Healthcare in the Czech Republic

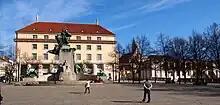
The Czech Ministry of Health building in Prague

The Czech Republic has a universal health care system, based on a compulsory insurance model, with fee-for-service care funded by mandatory employment-related insurance plans since 1992. According to the 2018 Euro Health Consumer Index, a comparison of healthcare in Europe, the Czech healthcare is ranked 14th, just behind Portugal and two positions ahead of the United Kingdom.